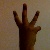
The image shows a hand gesture representing the number 6 in Indian Sign Language.